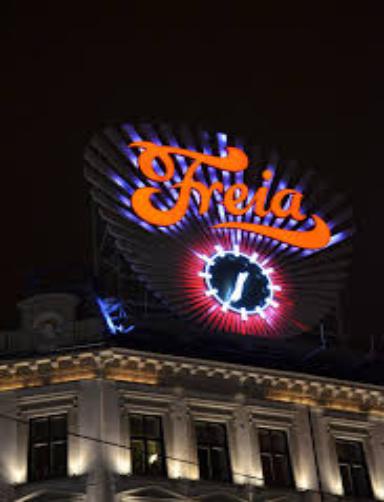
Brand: Freia
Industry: Food